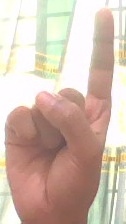
ASL sign: 1